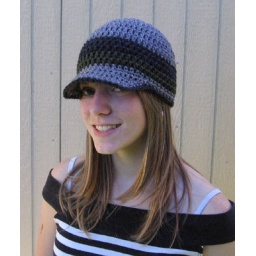
crocheted beanie hat with soft brim, in heather gray, charcoal and olive green .